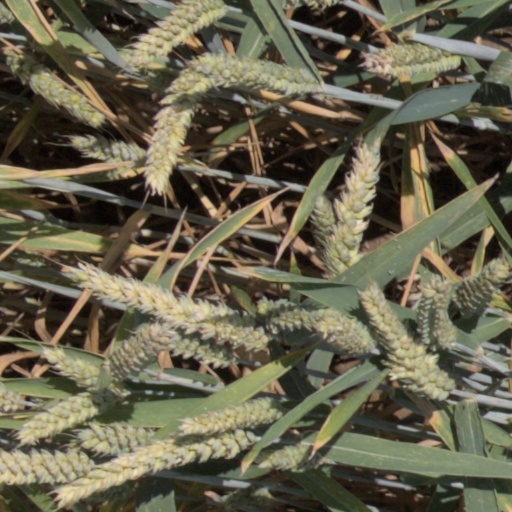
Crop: wheat